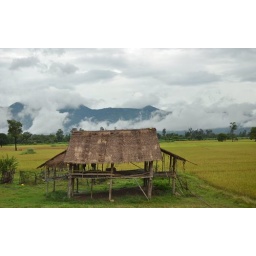
house in field